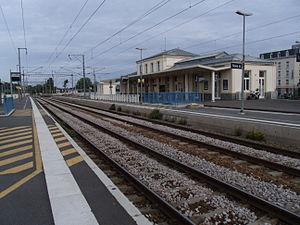
Le bâtiment voyageurs de la gare de Lamballe vu coté voies